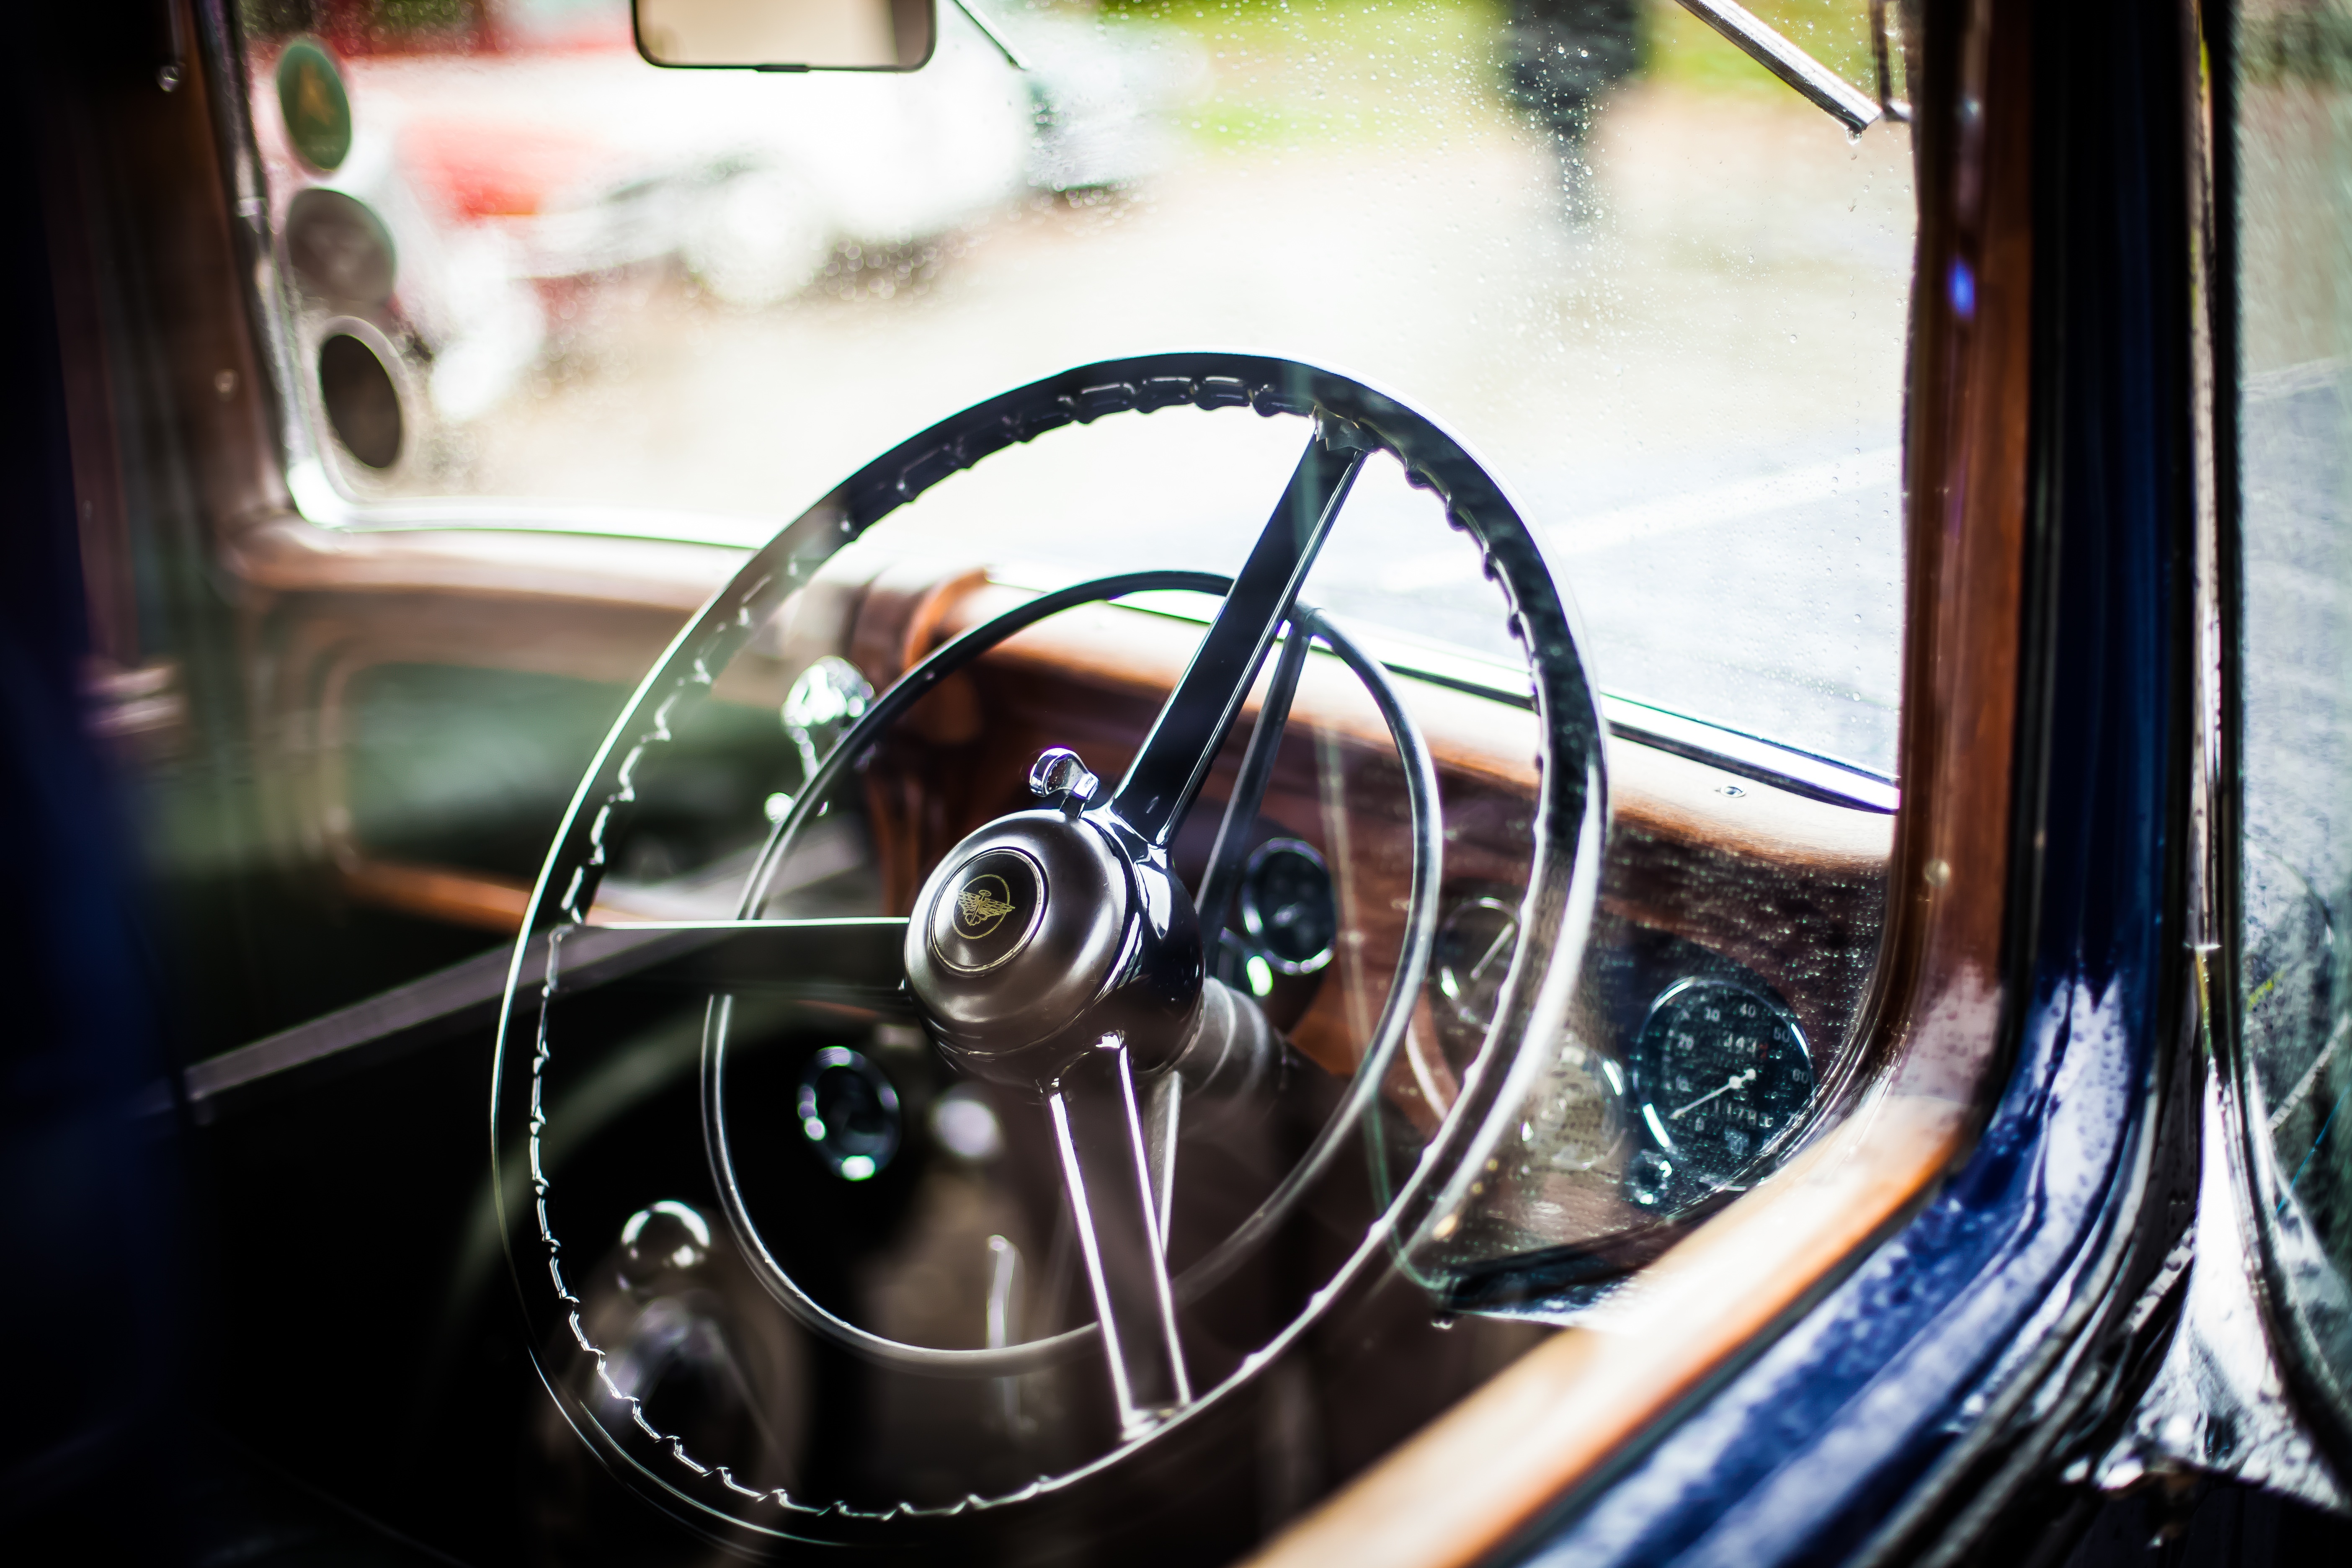
car, wheel, window, vehicle, steering wheel, motor vehicle, vintage car, chrome, classic, antique car, land vehicle, automobile make, automotive exterior, automotive design